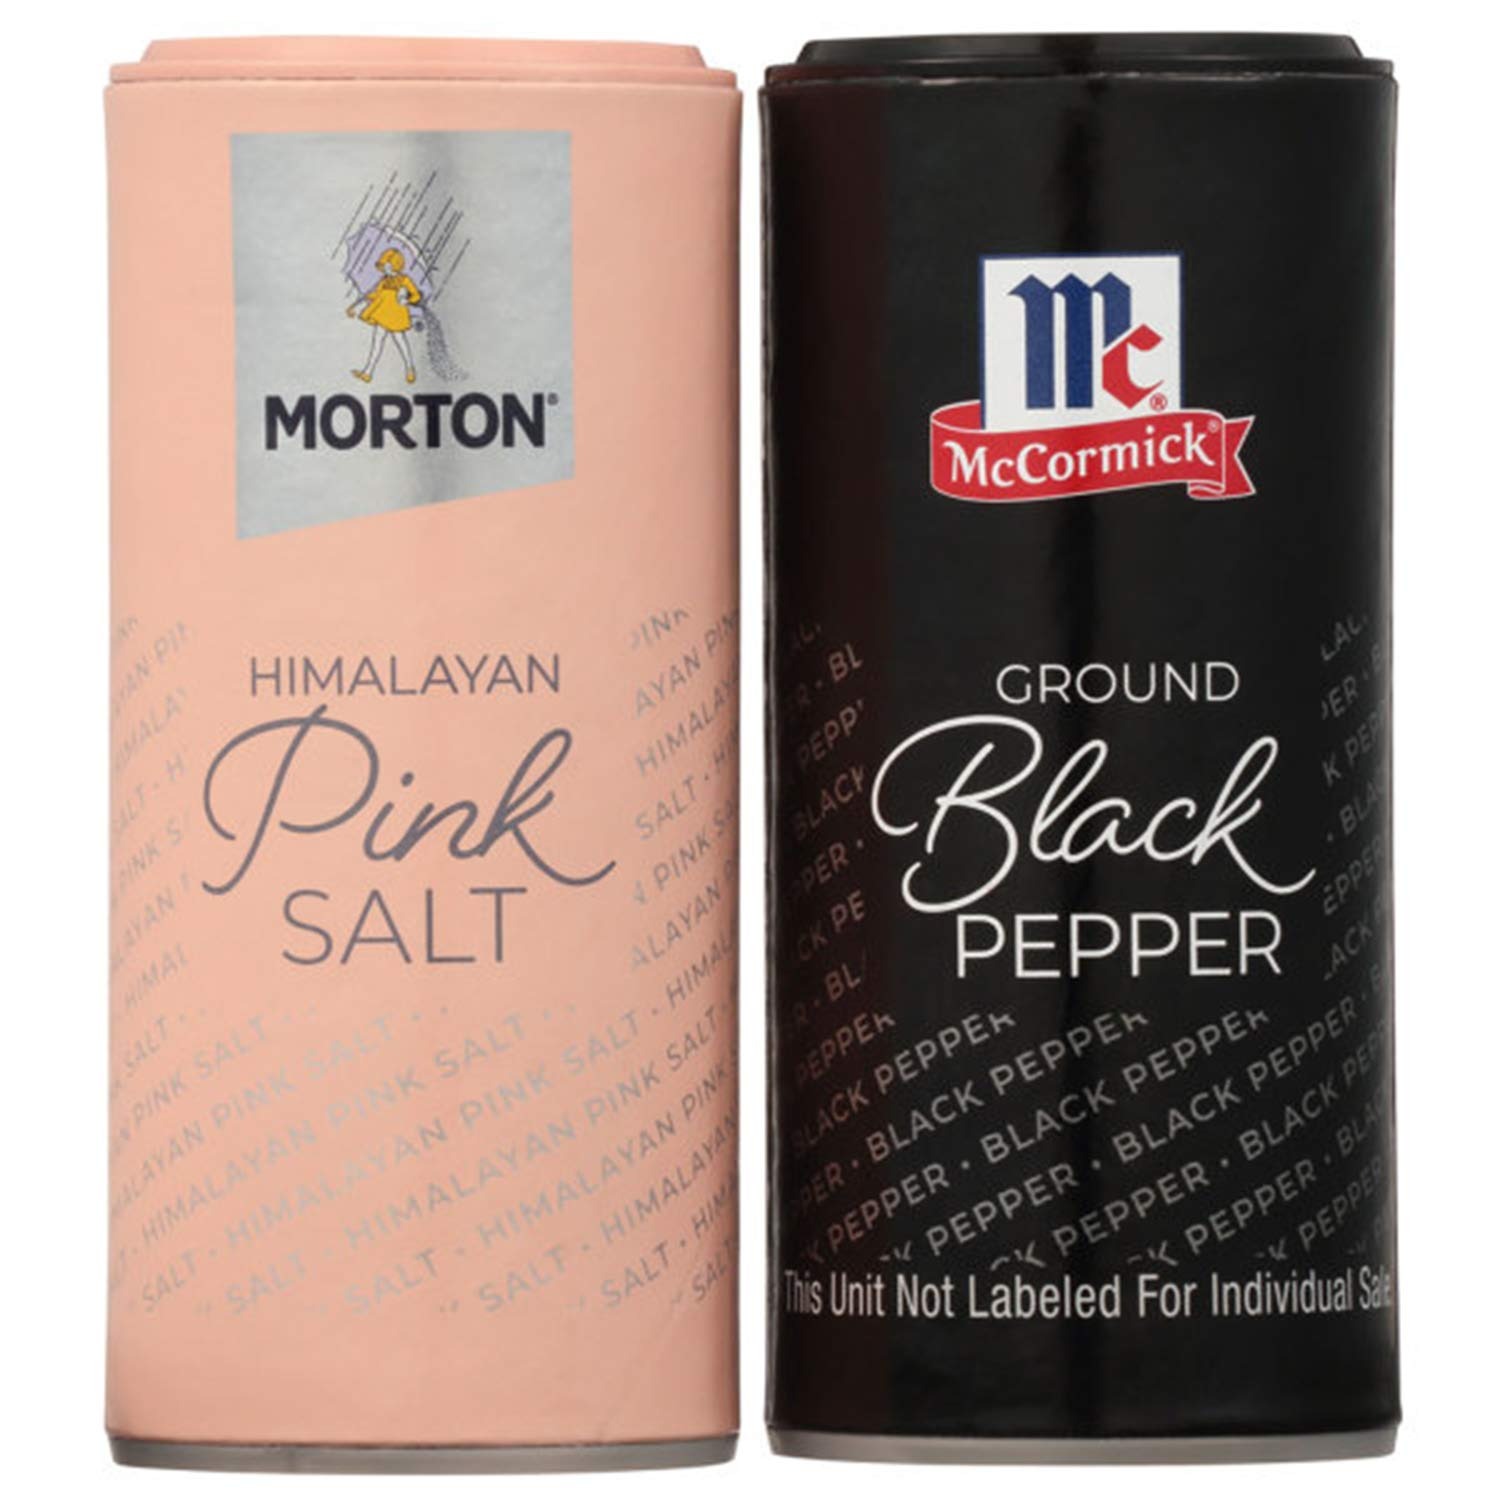
Item Name: Morton All-Natural Himalayan Pink Salt & McCormick Pepper Shakers, 5.25 Ounce (Pack of 6)
Bullet Point 1: Stunning presentation - Add a dash of fun, color and excitement to your dish. Get creative and elevate your favorite meals!
Bullet Point 2: Everyday use - Himalayan Pink Salt can enhance your day-to-day foods like meat, poultry, veggies, desserts and more.
Bullet Point 3: Direct from the earth - Pink Himalayan Salt is harvested from ancient sea salt deposits in the Himalayas.
Bullet Point 4: Trusted Quality - We Make sure only the best salt crystals reach your plate, so every dish you create will be as flavorful as you intend.
Bullet Point 5: Non Iodized - This is not an Iodized salt
Value: 31.5
Unit: Ounce

Price: 9